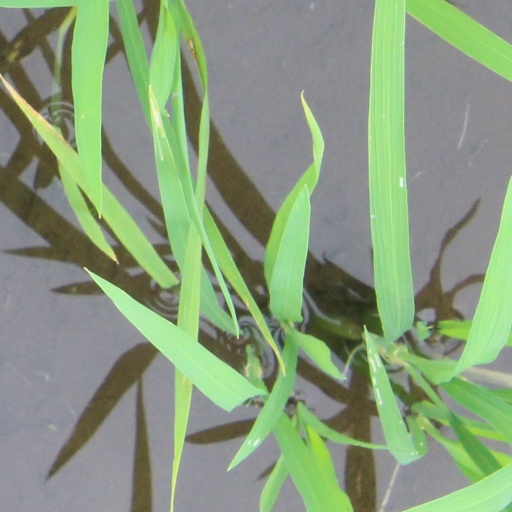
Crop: rice